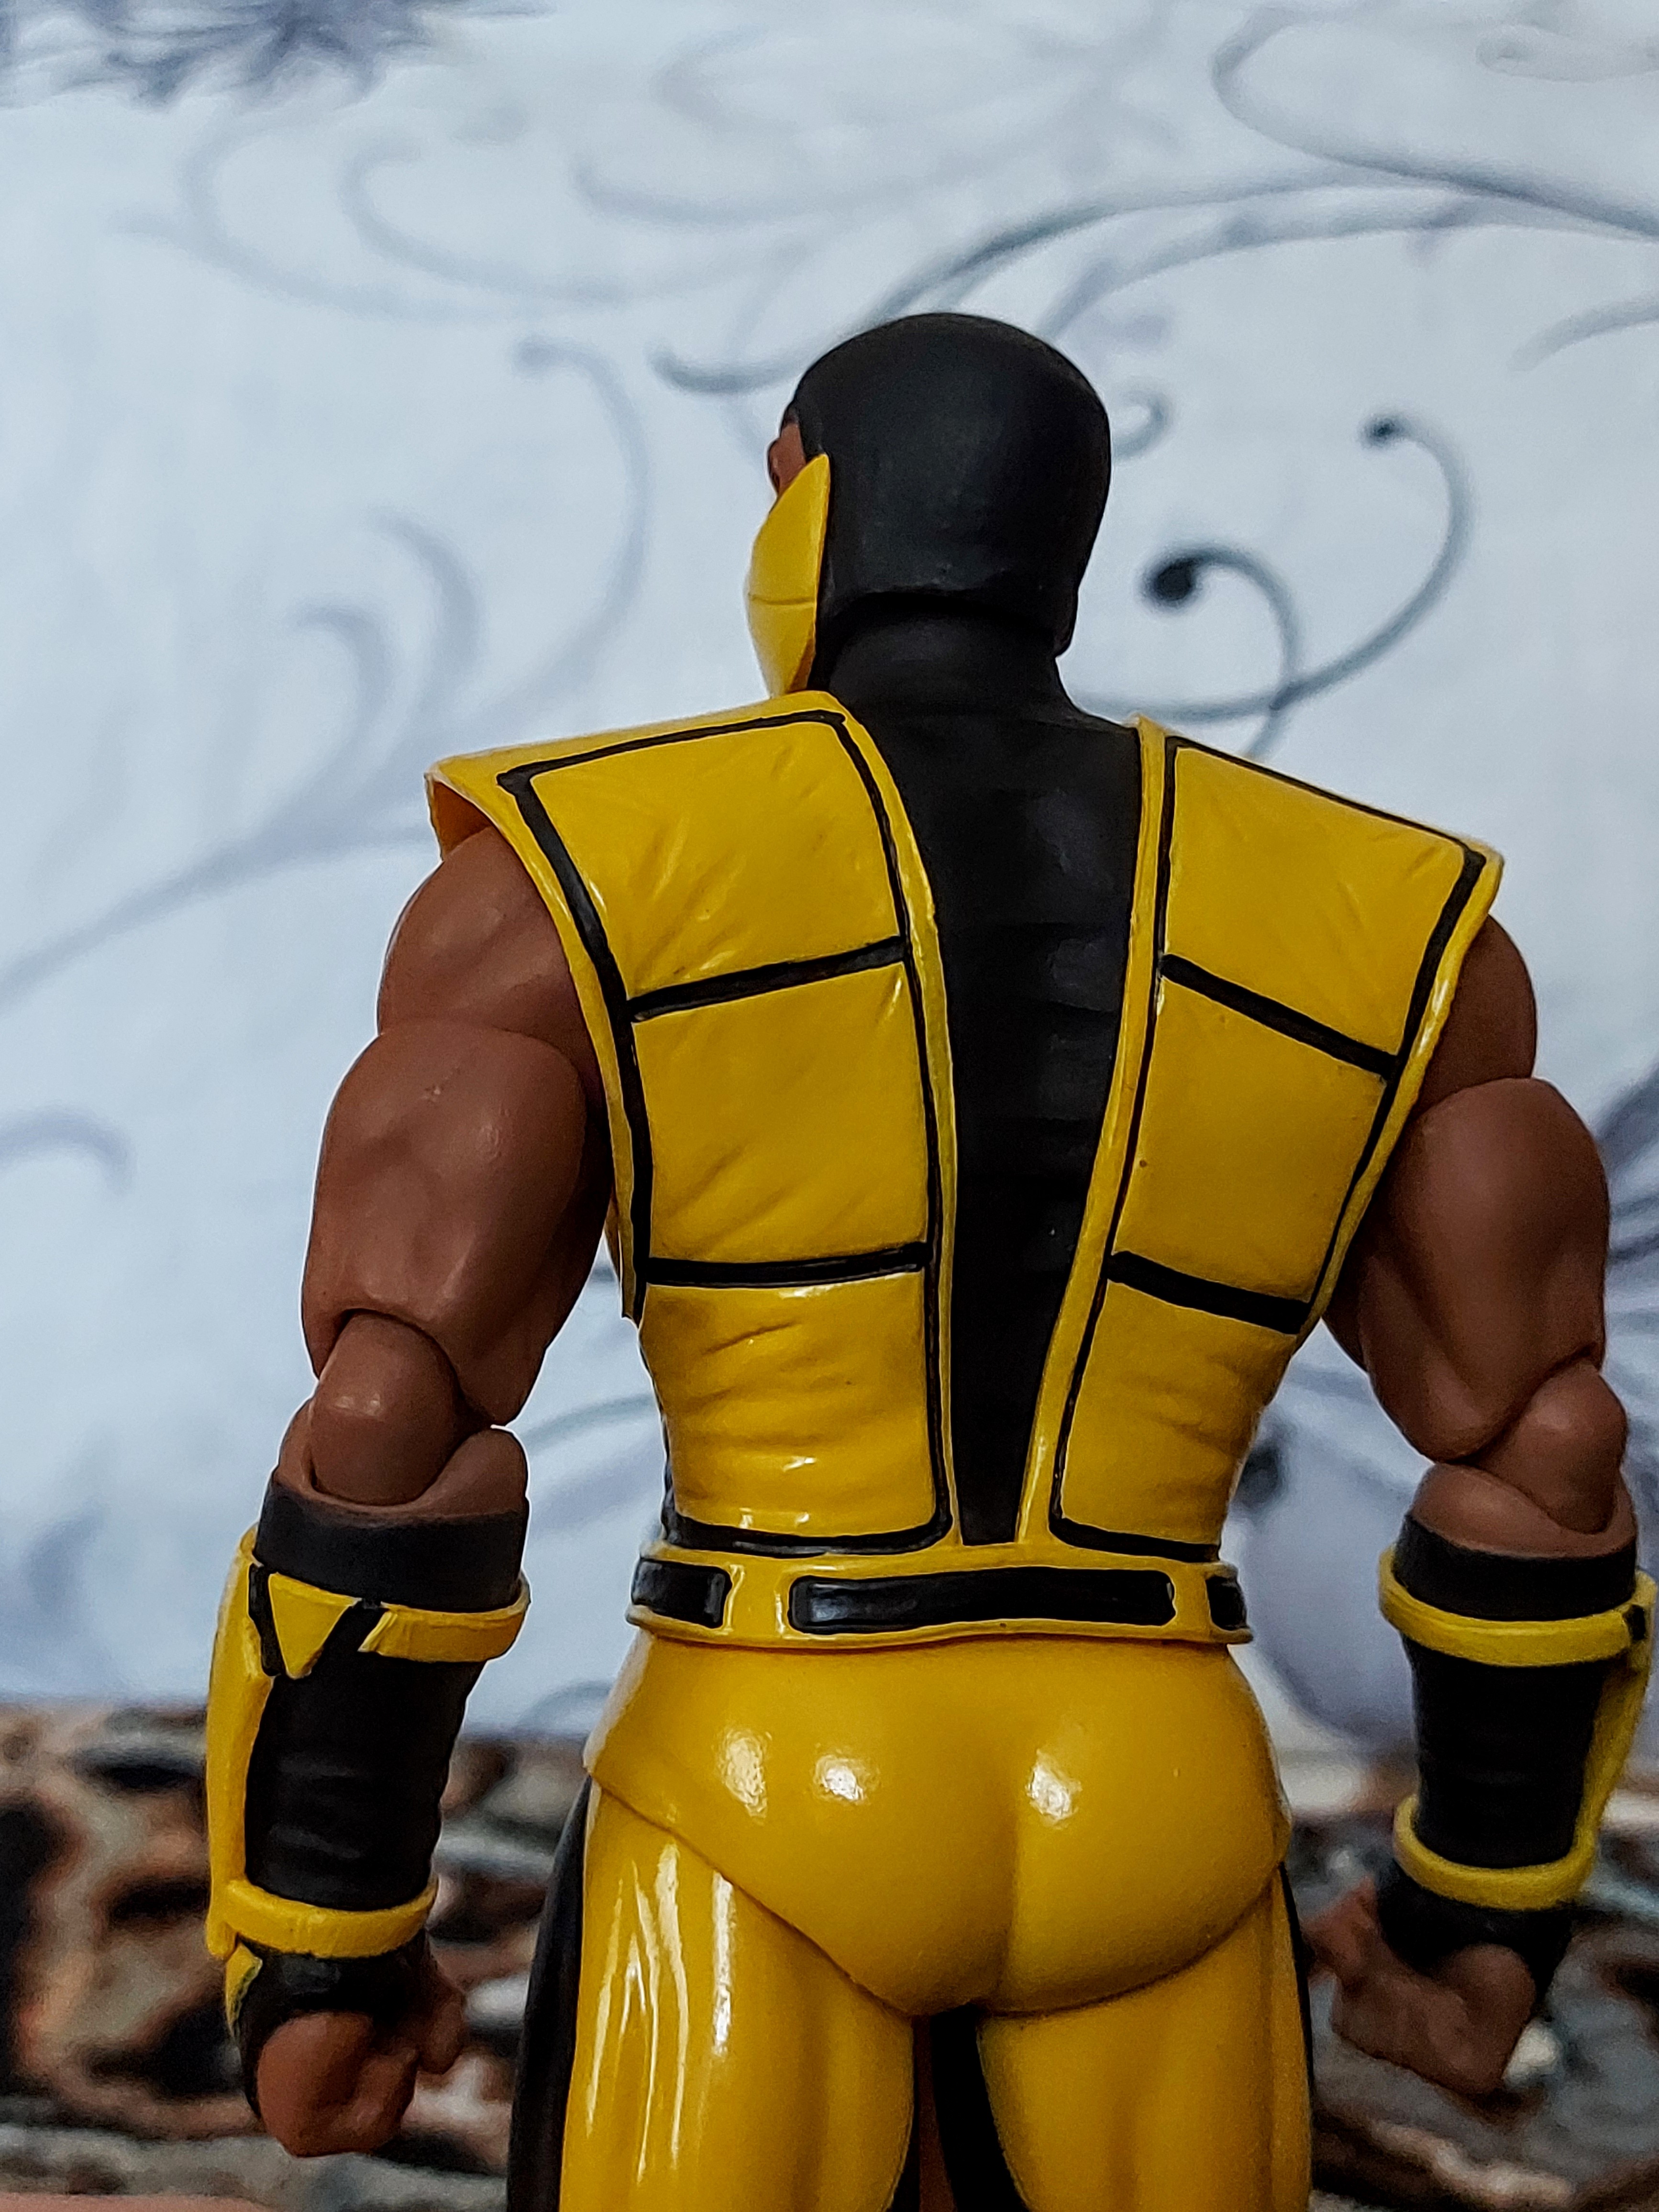
scorpion, storm, collectibles, sleeve, yellow, bodybuilder, headgear, belt, underpants, sports gear, chest, personal protective equipment, thigh, armour, shorts, fictional character, competition event, action figure, trunk, abdomen, Barechested, electric blue, vest, costume, waist, contact sport, human leg, elbow, uniform, hero, figurine, fiction, bodybuilding, toy, combat sport, sportswear